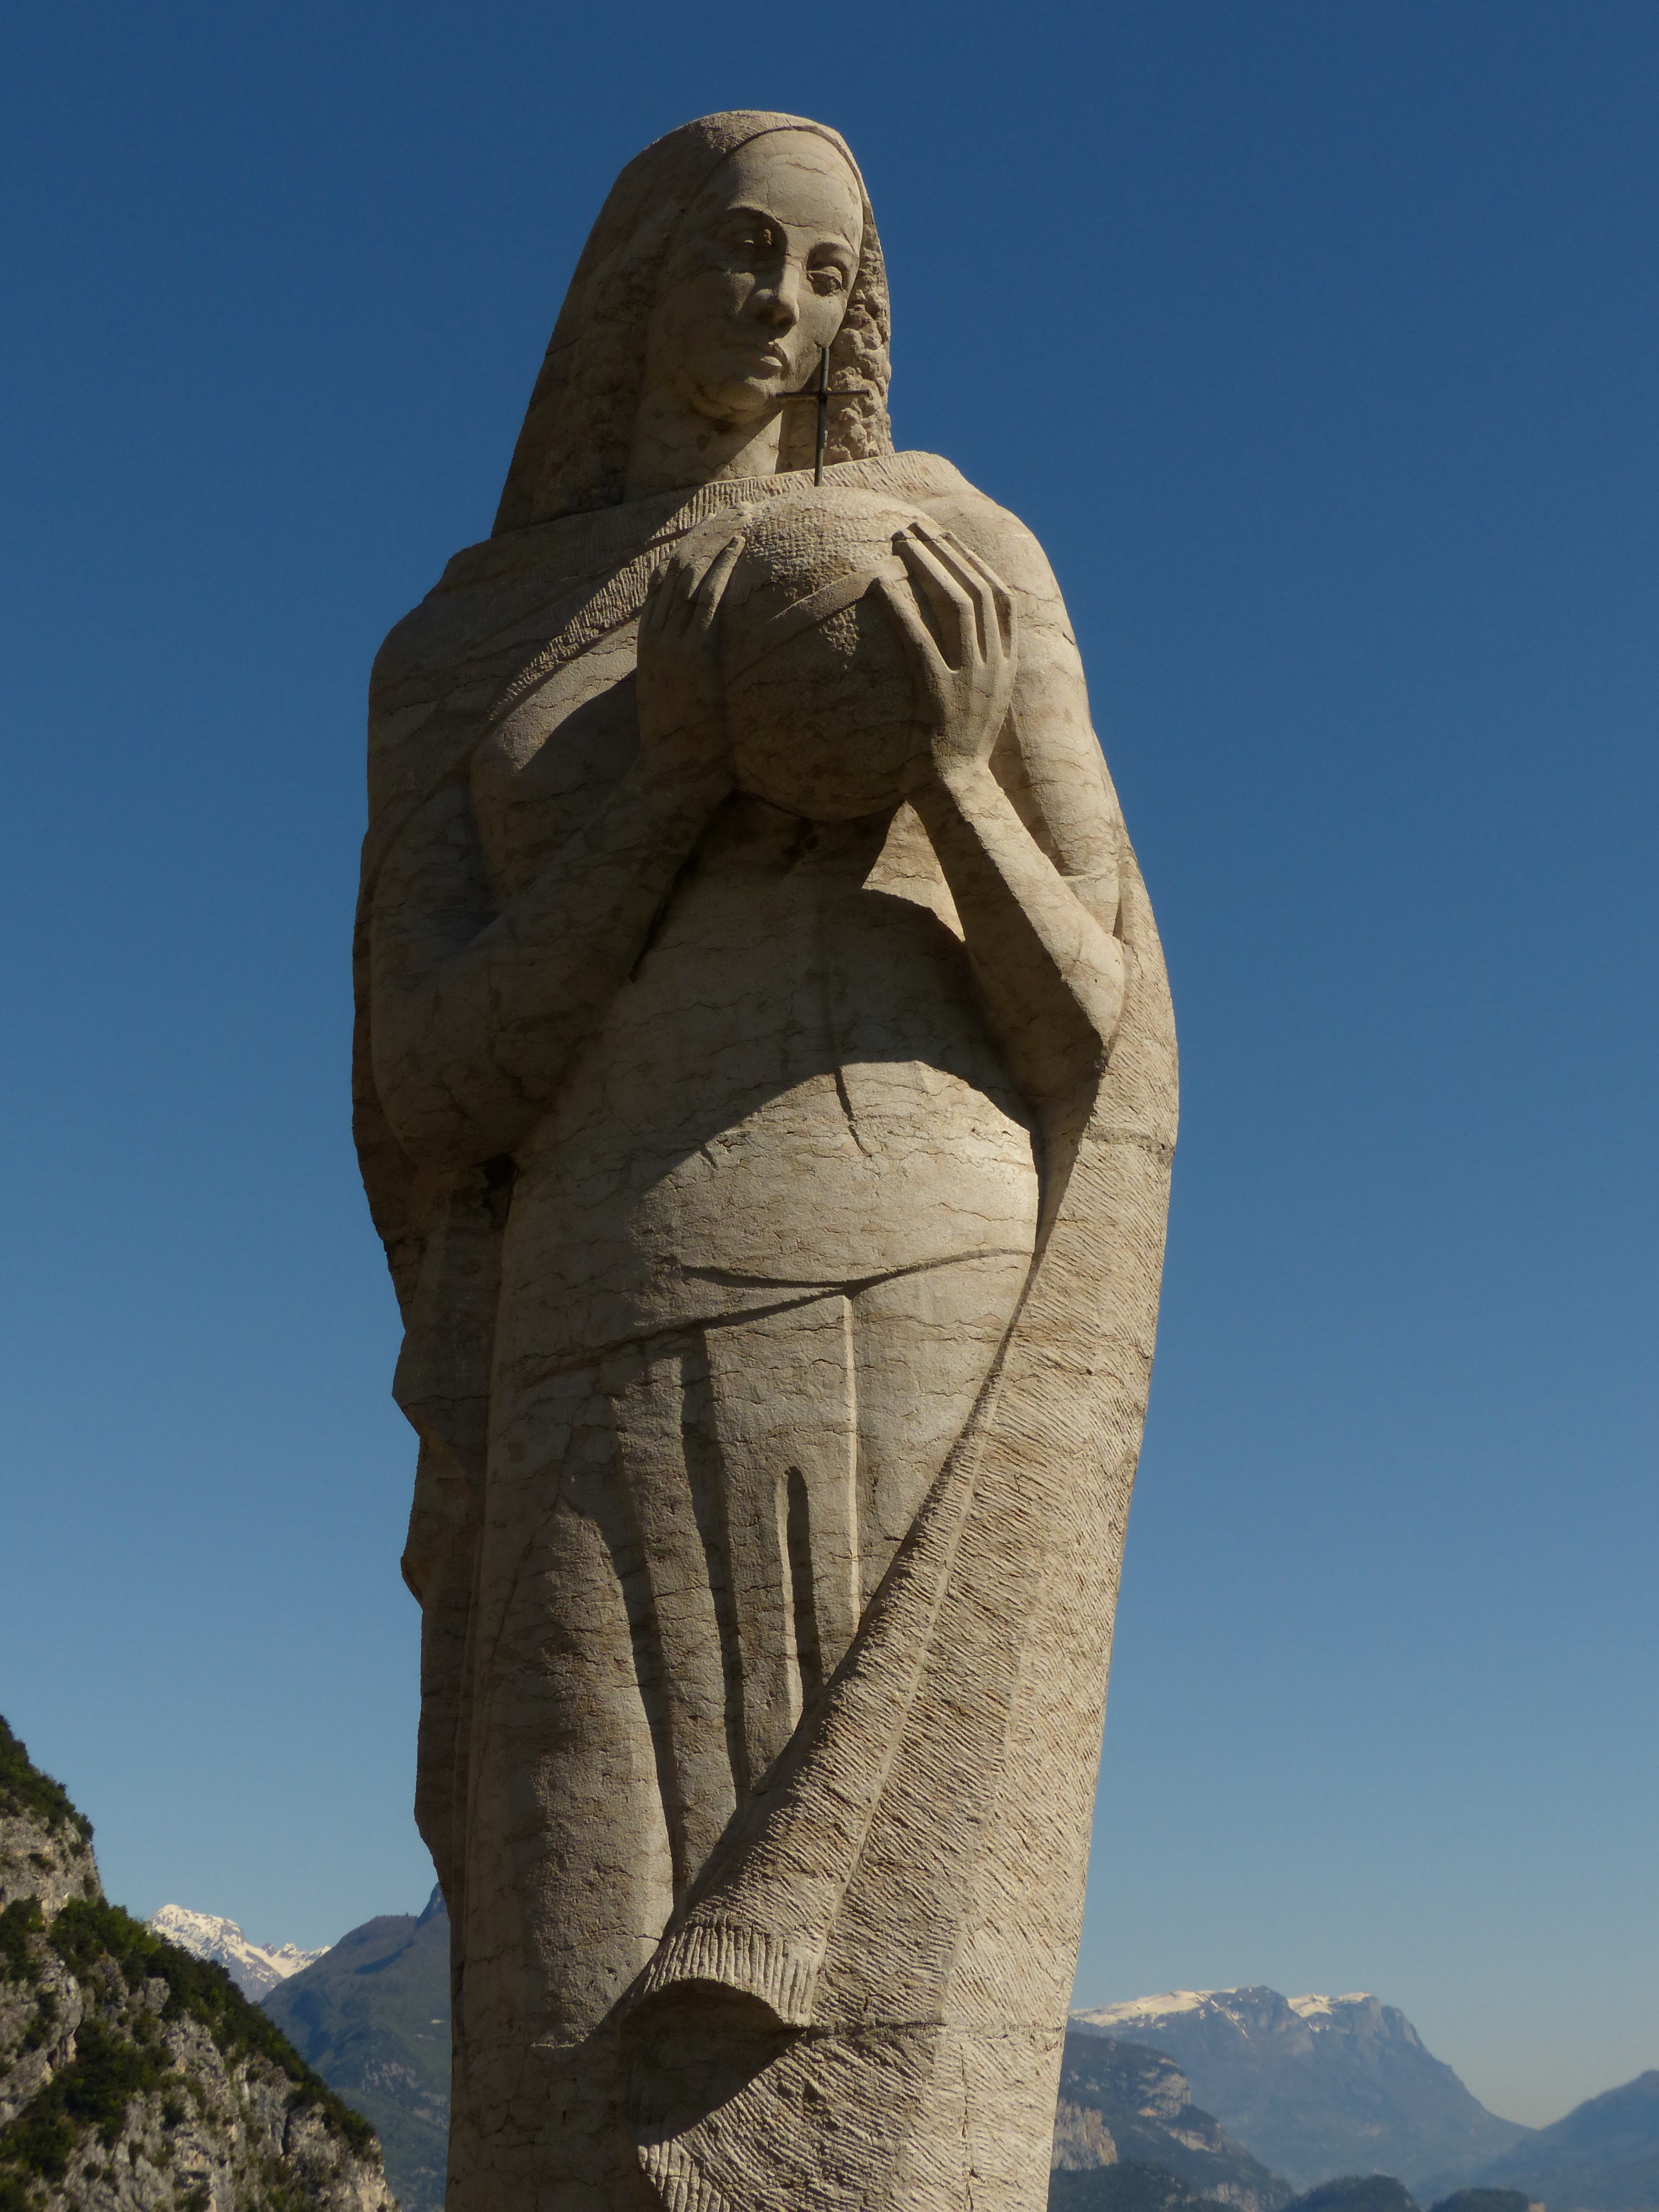
rock, monument, statue, arch, landmark, garda, sculpture, art, figure, temple, carving, monolith, madonna, stone figure, ancient history, madonna of pregasina, pregasina